José Luis Lobato

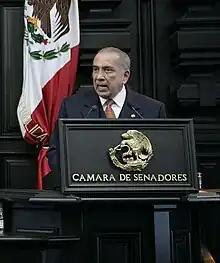

Jose Luis Lobato Campos (5 October 1938 – 17 October 2014) was a Mexican politician affiliated with the Convergence. He served as Senator of the LX and LXI Legislatures of the Mexican Congress representing Veracruz.